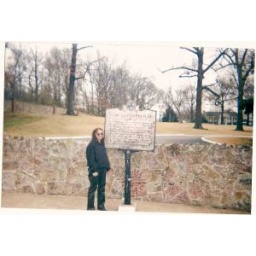
I am standing outside of Graceland.You can see the home in the background